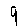
Label: 9